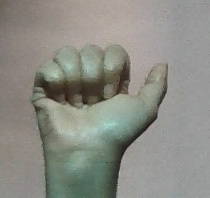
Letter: dhad